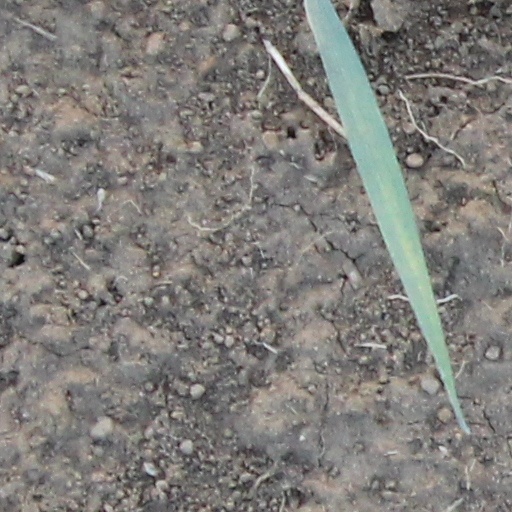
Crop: wheat